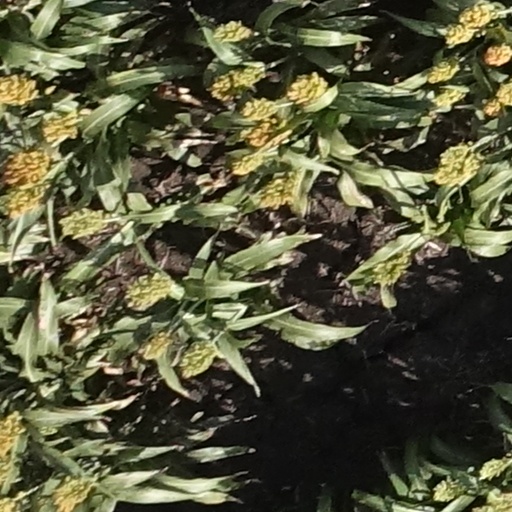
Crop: sorghum